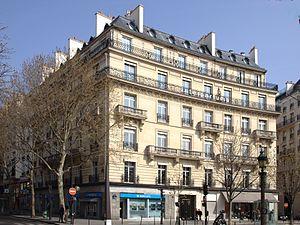
Immeuble au rond point des Champs-Élysées, no 4 et 6
Le rond-point des Champs-Élysées-Marcel-Dassault, anciennement mais encore parfois dénommée dans l'usage rond-point des Champs-Élysées, est une place du 8ᵉarrondissement de Paris.